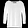
Label: Pullover